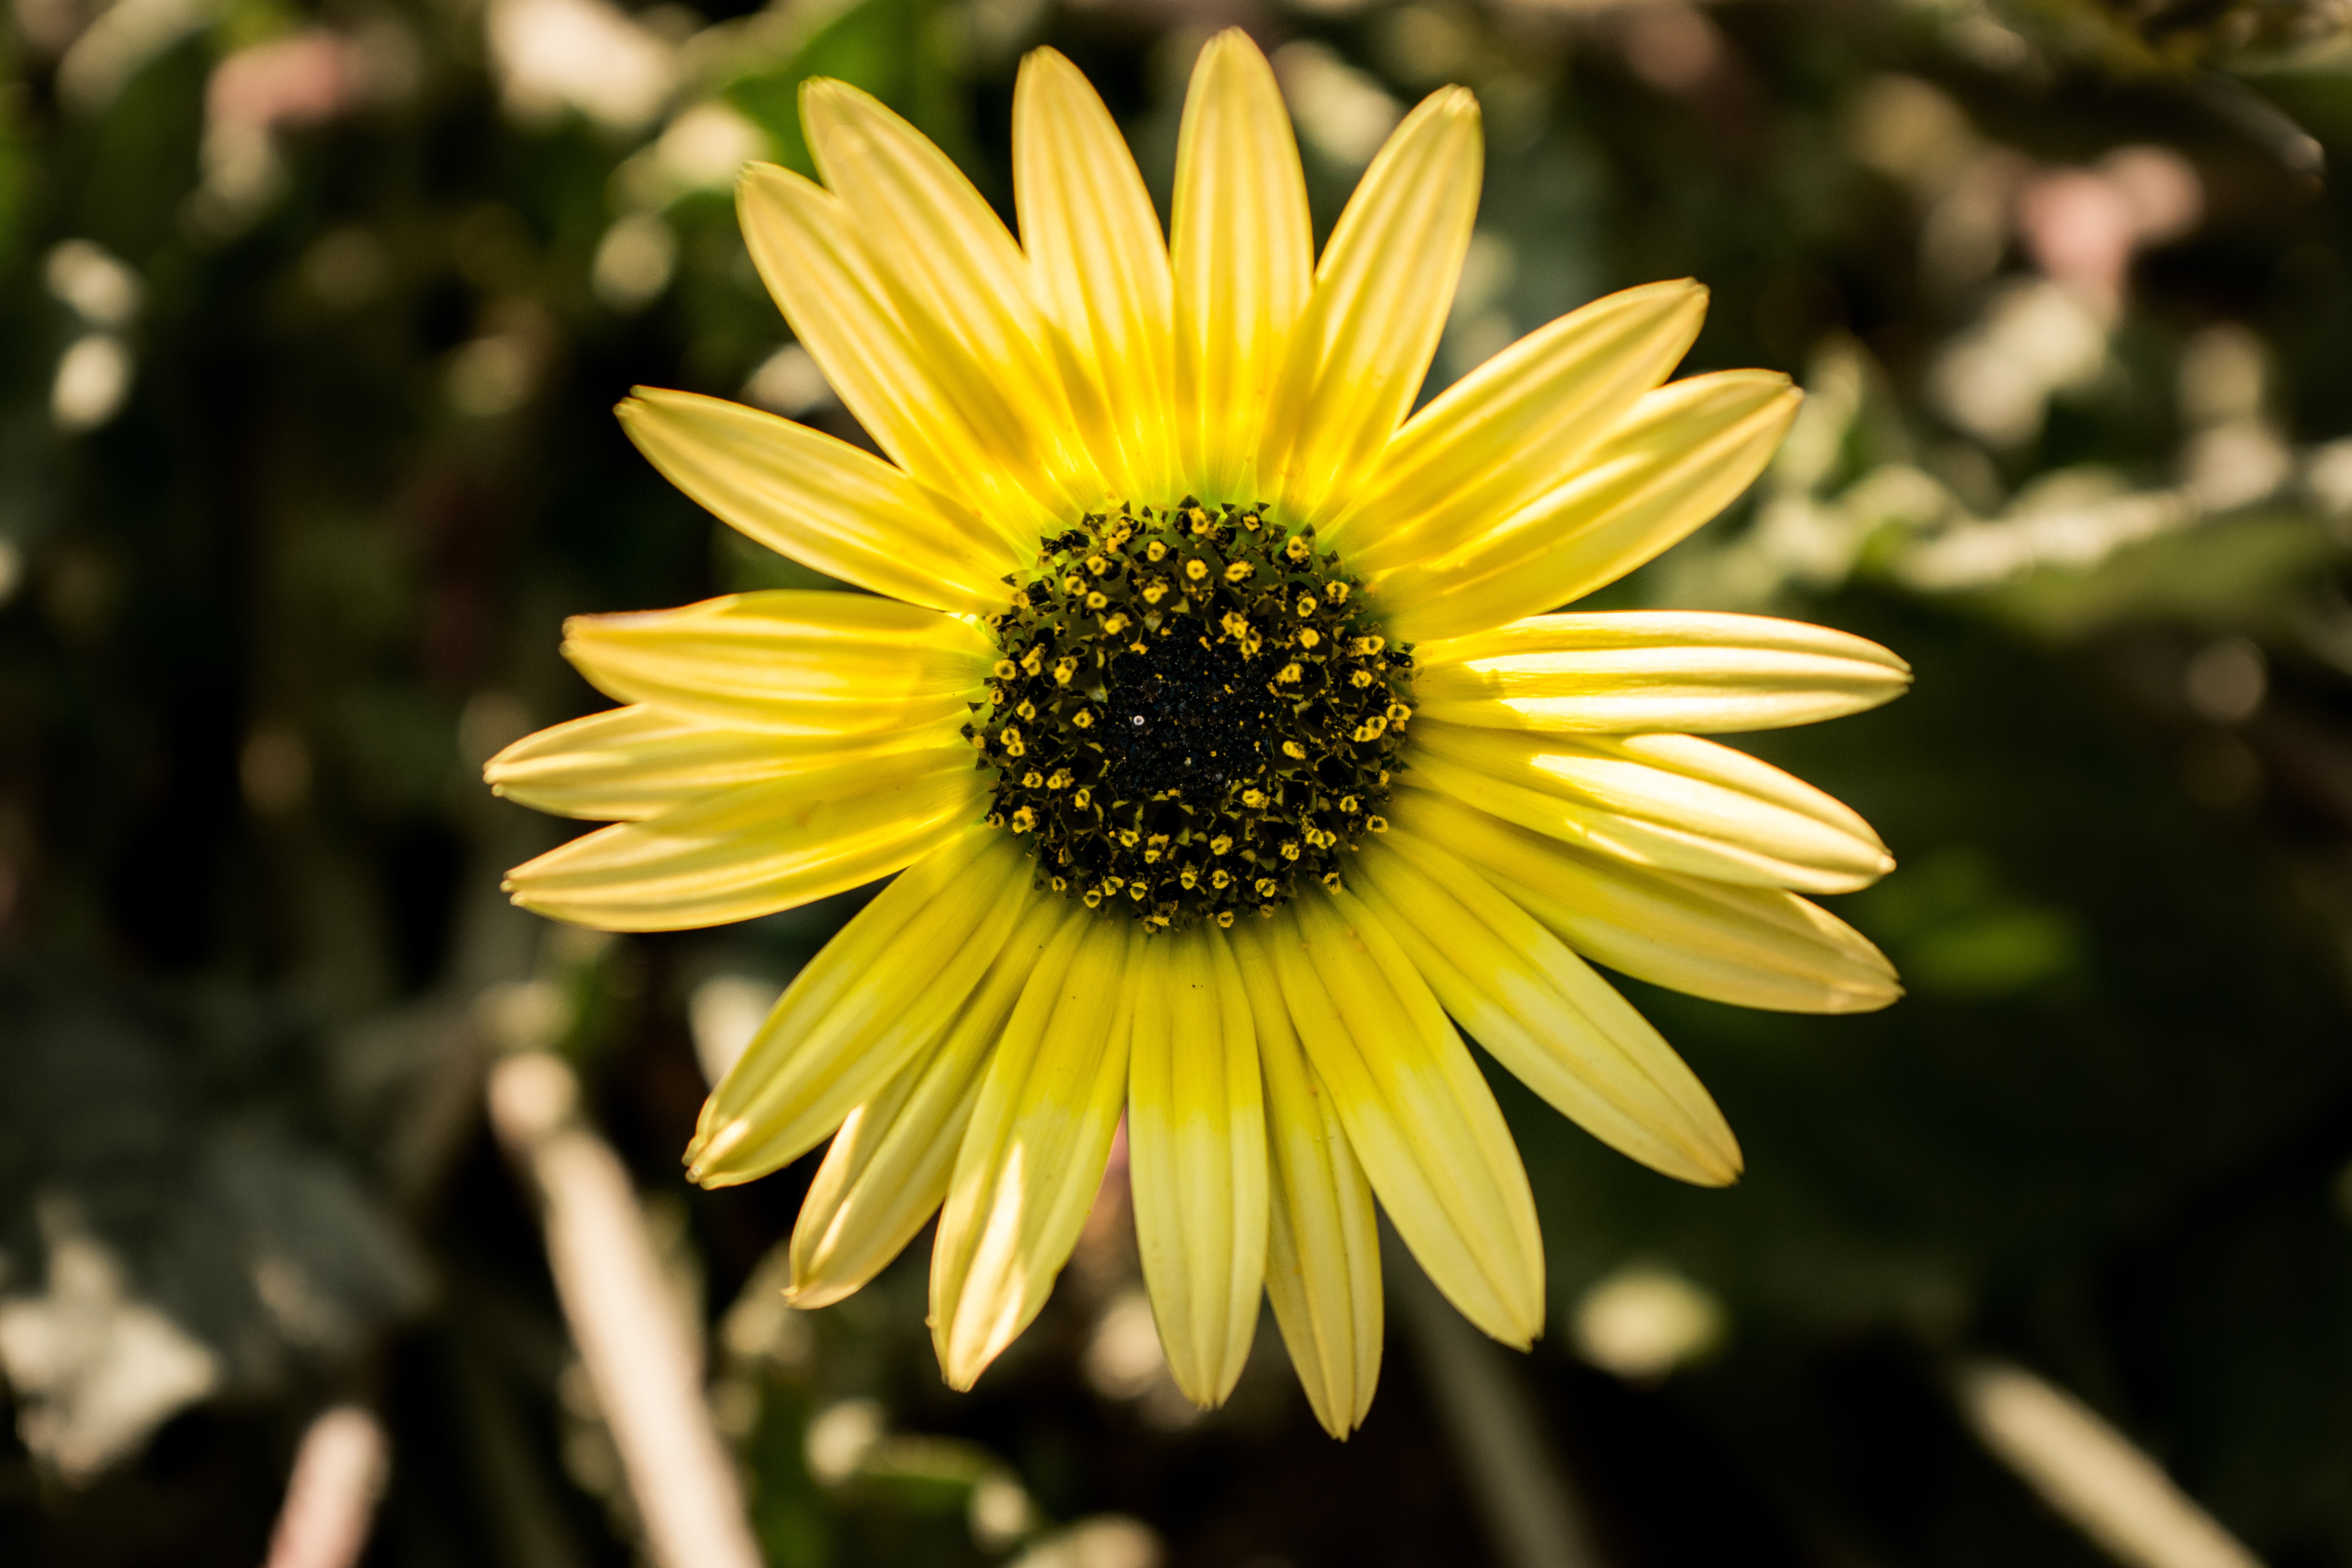
nature, plant, flower, petal, daisy, spring, macro, botany, yellow, garden, flora, wildflower, flowers, close up, macro photography, flowering plant, daisy family, daisy flower, margaret wild, oxeye daisy, plant stem, land plant, marguerite daisy